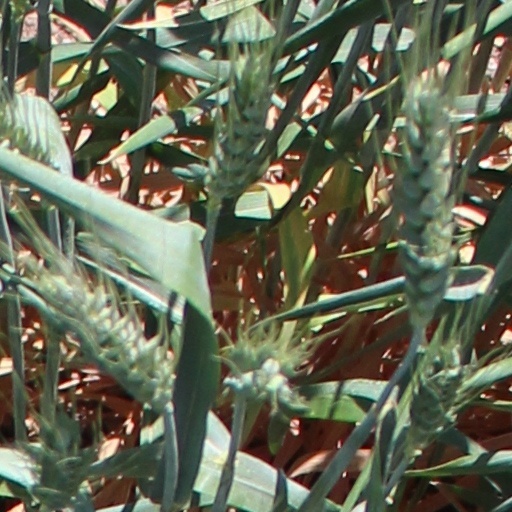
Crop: wheat